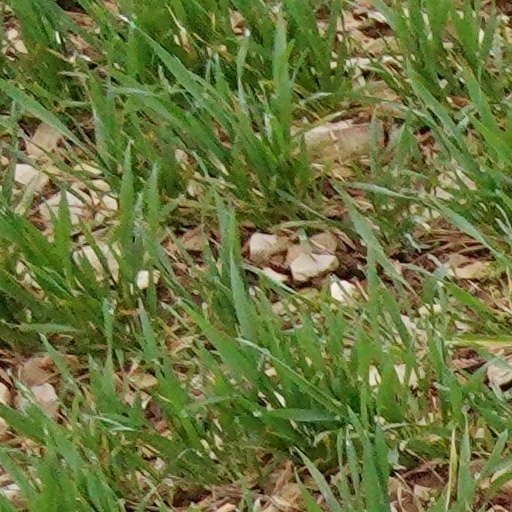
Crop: wheat